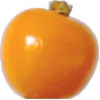
Label: physalis